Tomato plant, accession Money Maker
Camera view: bottom (45 deg); turntable rotation: 120 degrees
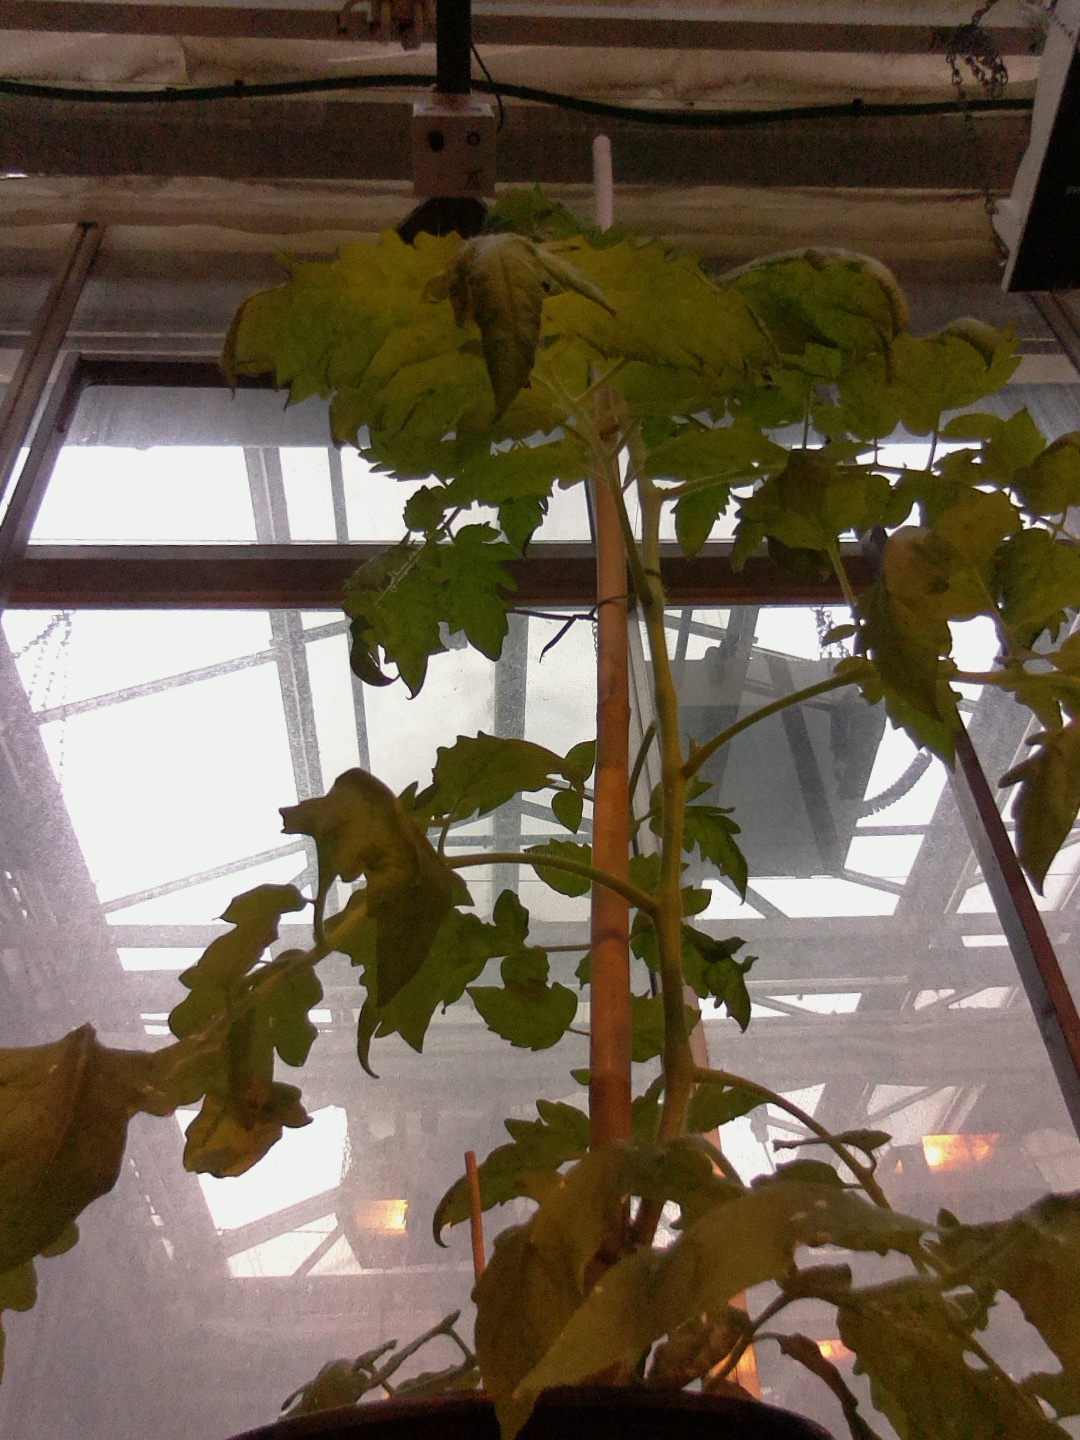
BBCH growth stage 61: 10%-20% of flowers open